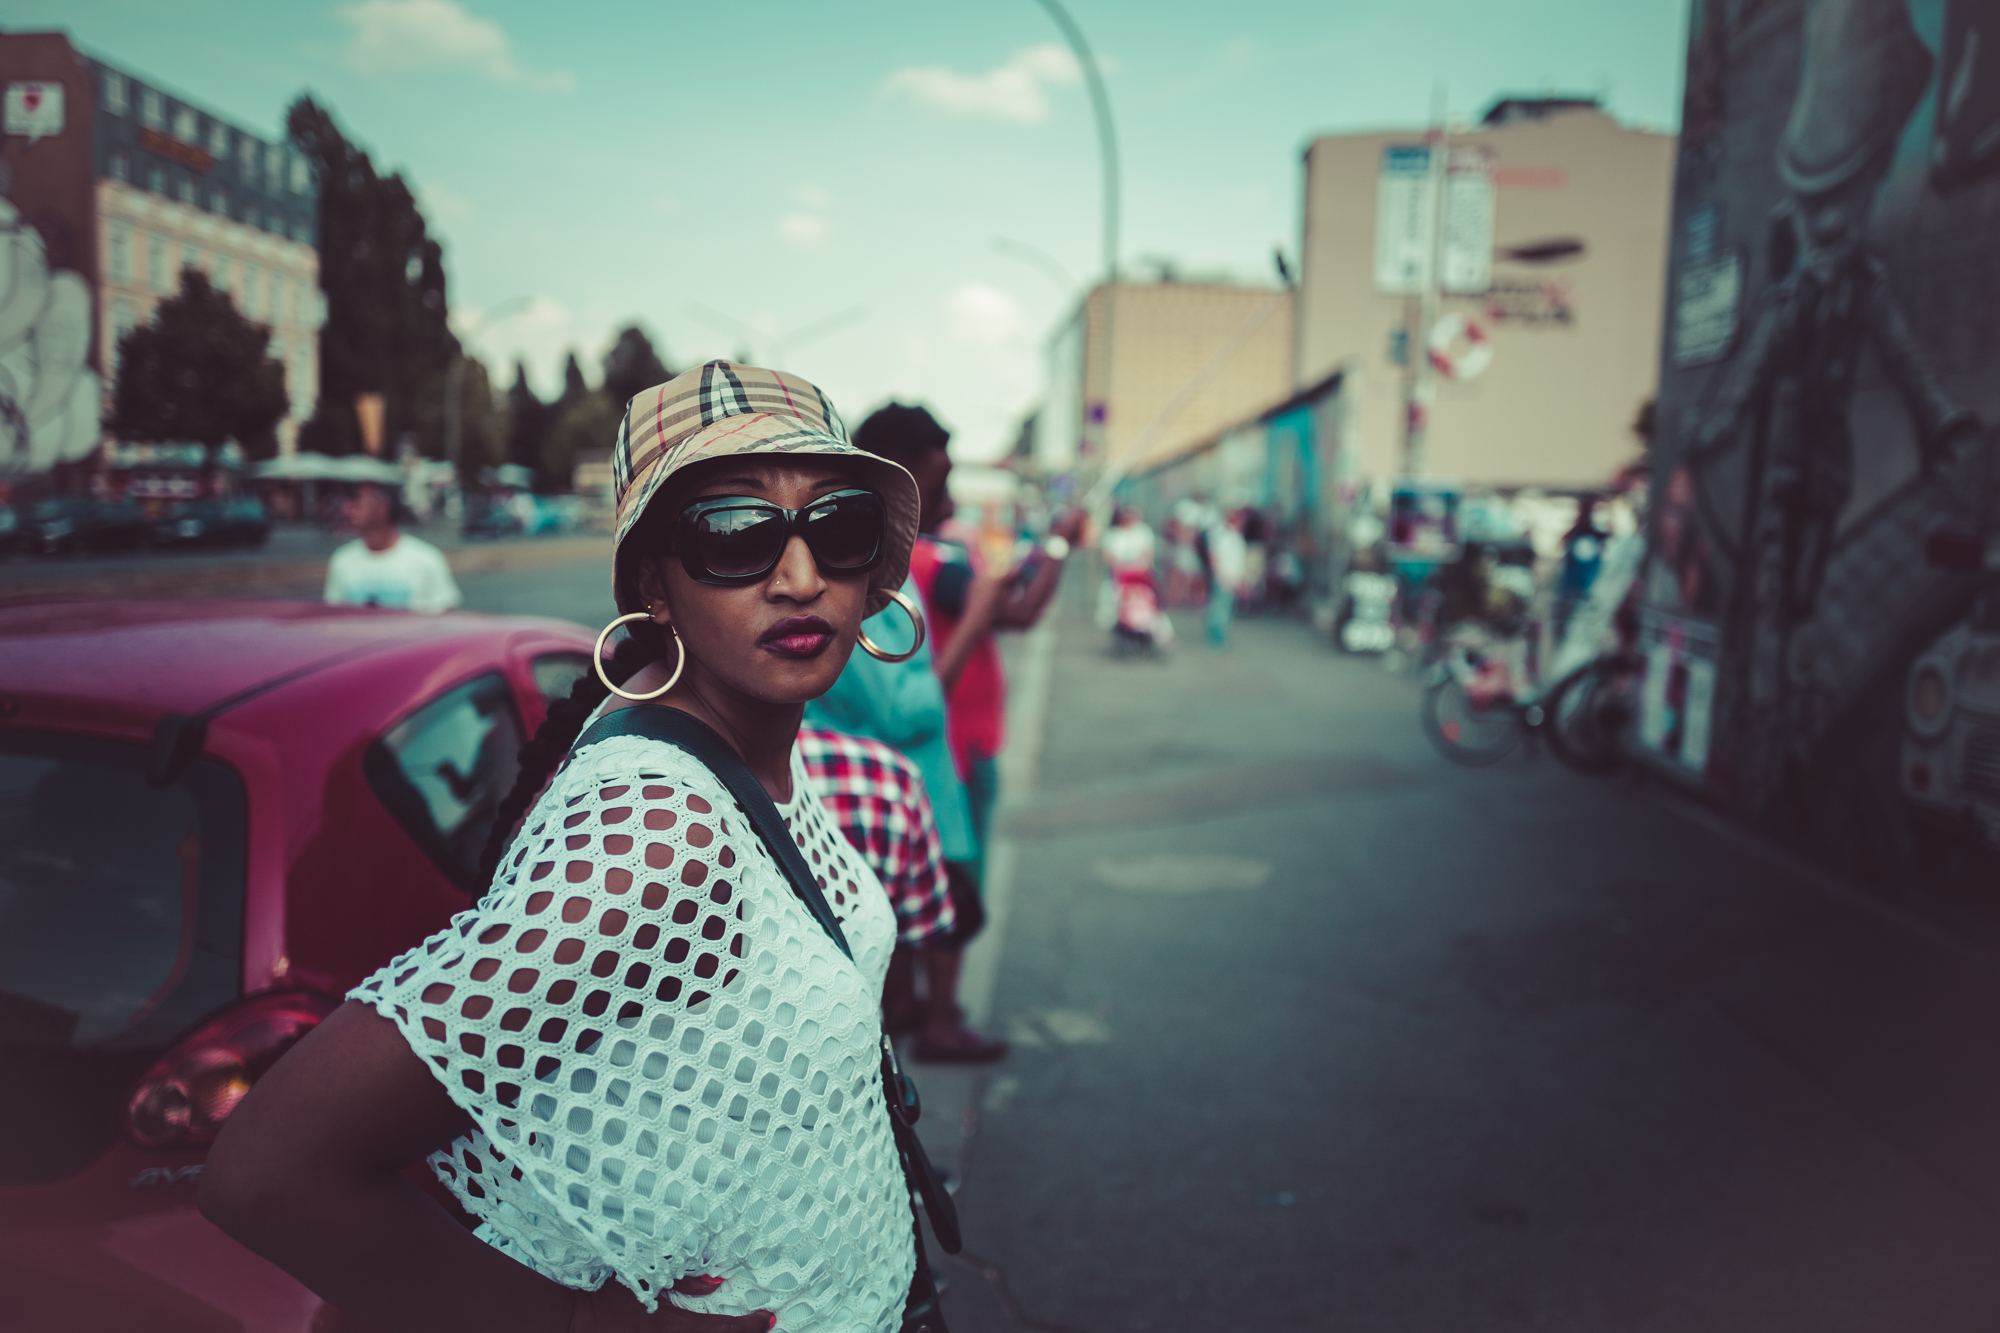
people, road, street, photography, color, streetphotography, candid, cool, photograph, snapshot, germany, berlin, streetphoto, leica, strase, strasenfotografie, leicaq, strasenfoto, streetpassionaward, schirrmacher